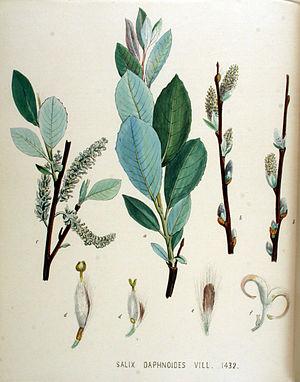
Salix daphnoides, le saule faux daphné, est un arbre atteignant 15 m de haut, de la famille des salicaceae.